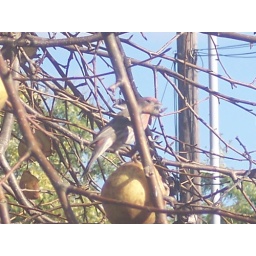
a house finch feeding on the last of the pears on the by the kitchen window